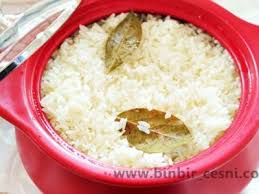
Yemek: pirinc_pilavi